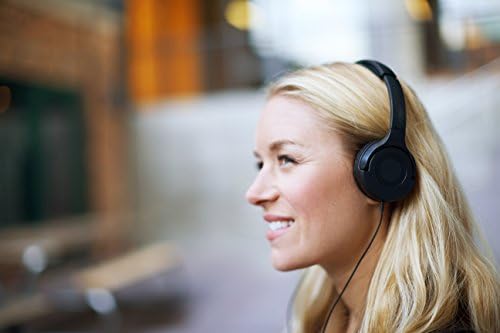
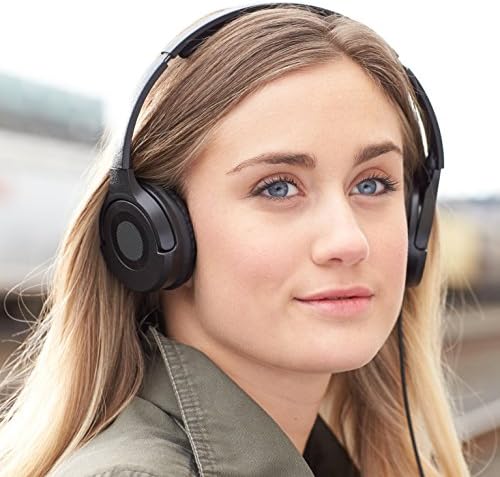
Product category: headphones
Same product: yes